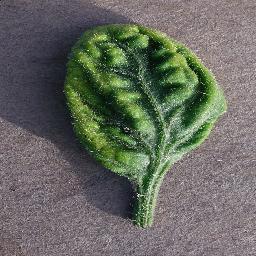
Label: Tomato___Tomato_Yellow_Leaf_Curl_Virus